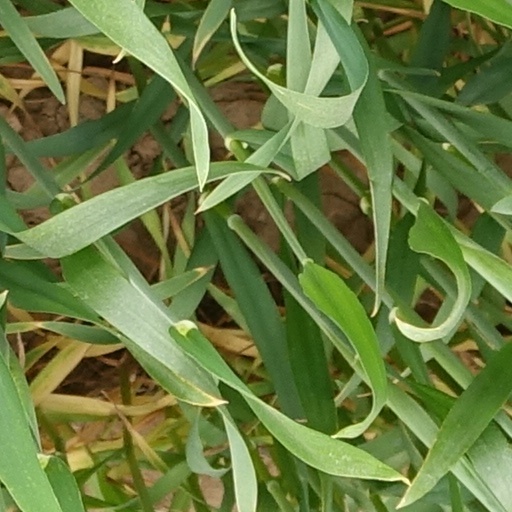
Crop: wheat